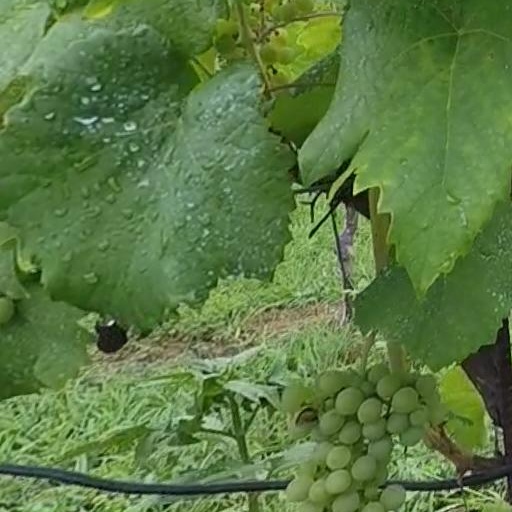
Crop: grape